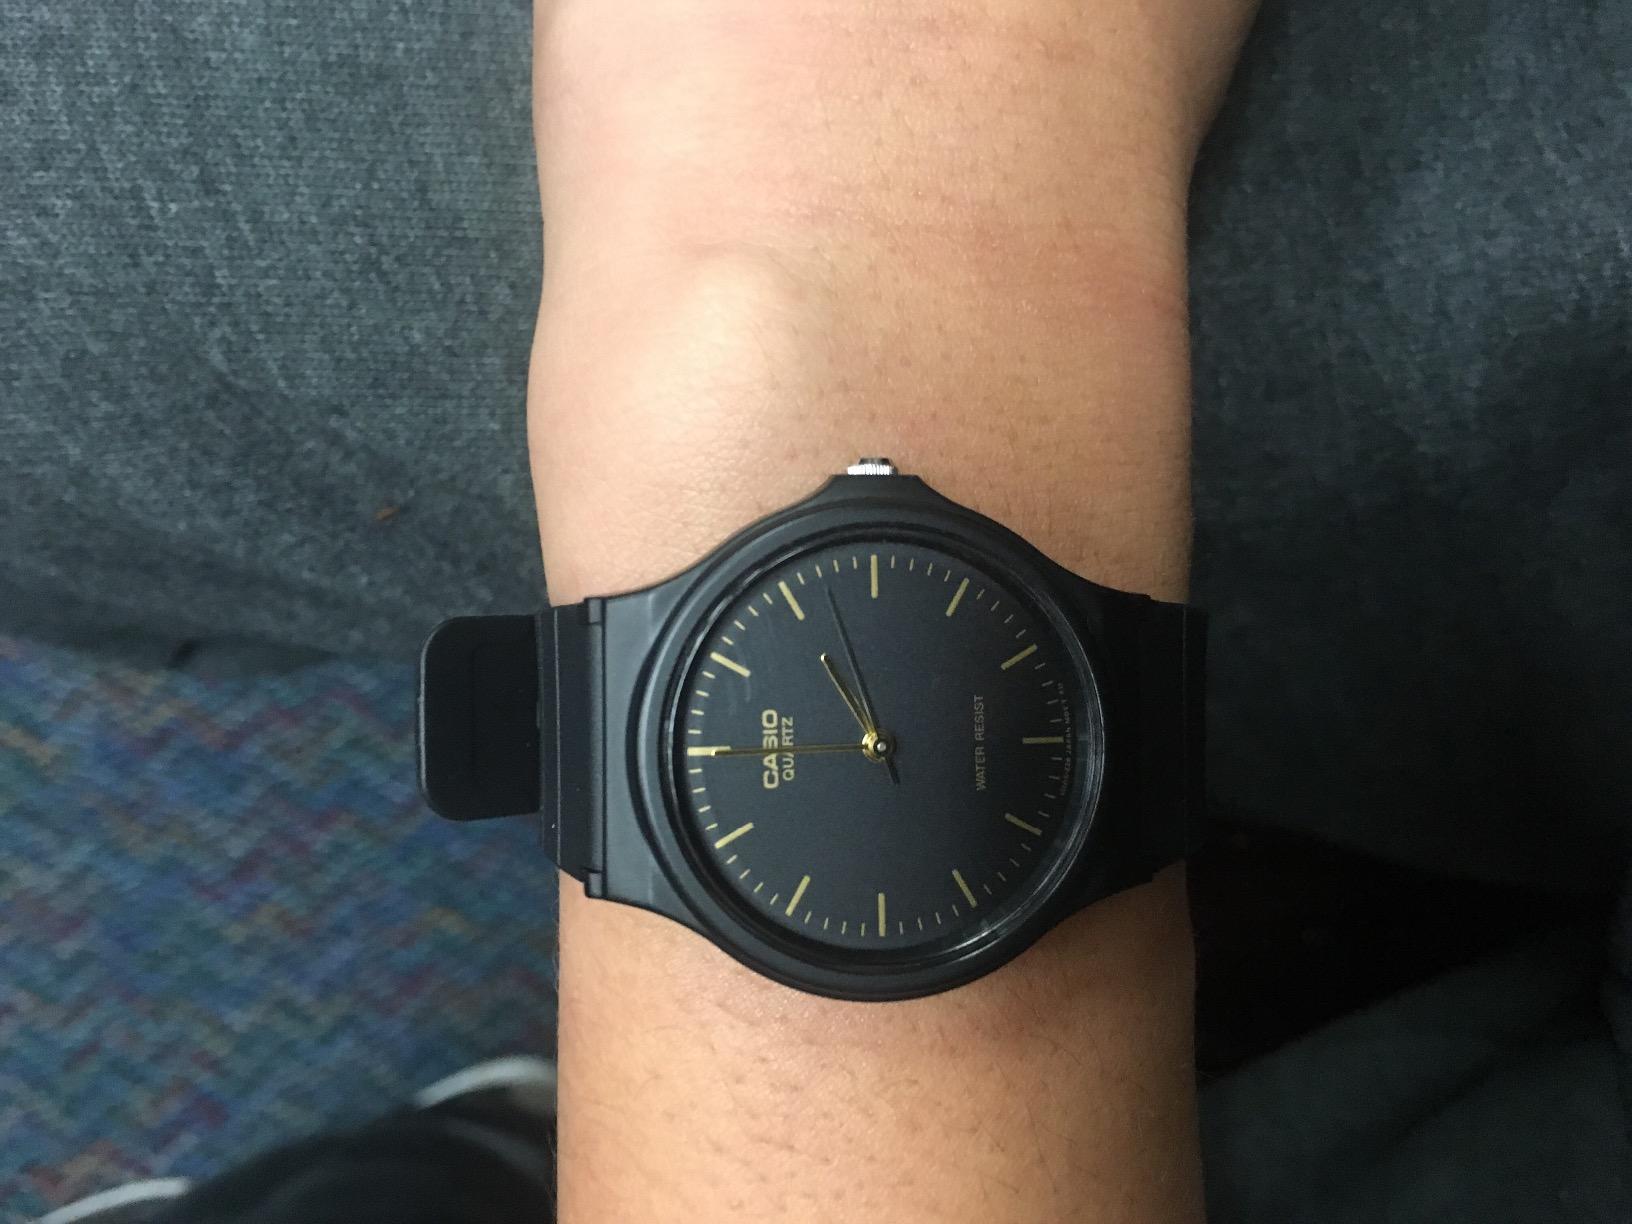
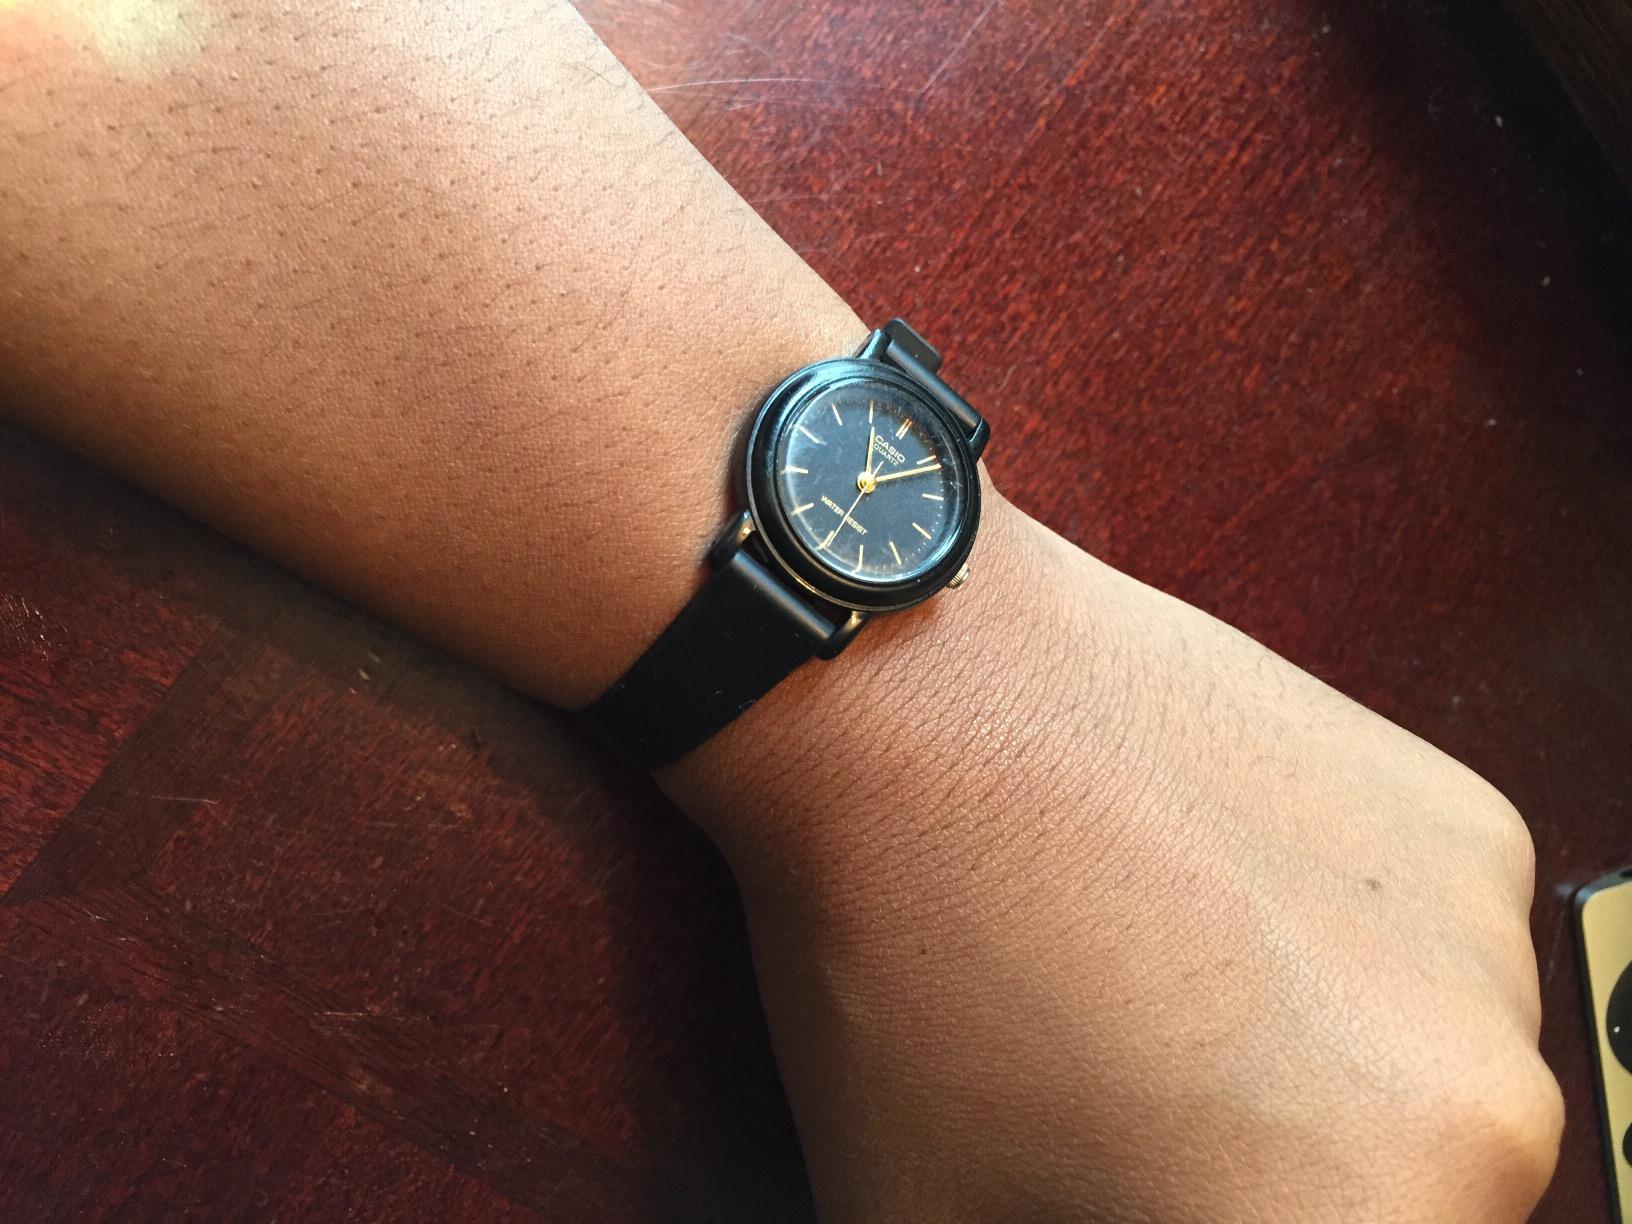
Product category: accessories_watch
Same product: no